Srinagar

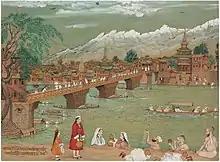
An 1872 painting depicting the city of Srinagar.

Rinchana, a Buddhist convert to Islam who briefly ruled Kashmir in the early 14th century, built the first mosque in Kashmir on the site of a Buddhist temple in a colony of Srinagar built by him. The Muslim rulers that came after him established their capitals in areas of present-day old city Srinagar. During the rule of the Sultans, the city became synonymous with the Kashmir valley, and 'Srinagar' fell into disuse as a name for it. During the rule of Qutbuddin, Islamic preacher Mir Sayyid Ali Hamadani visited the valley and established his seat of preaching in Srinagar. Sultan Sikandar Shahmiri (1389–1413 CE) built the "Khanqah-e-Moula" at this location, and also built the Jamia Mosque at Nowhatta in 1402. The oldest surviving example of forcible conversion of a Hindu place of worship into Muslim shrine in Kashmir also appears from Srinagar under Sikandar's rule. Sikandar's successor Zain-ul-Abidin undertook several constructions in and around Srinagar. He built the "Zainakadal" bridge connecting the two halves of the city on either side of the Jhelum river, the Mar canal and two islands inside Dal lake called Sona Lank and Rupa Lank. He also built a stone shrine for his Islamic teacher at Madin Sahib, and a brick mausoleum for his mother constructed using materials from a Hindu structure and showing Timurid influences, where he was also buried after his death. He is also credited with establishing industries around the arts of shawl and carpet weaving, papier-maché, and wood carving in Srinagar.